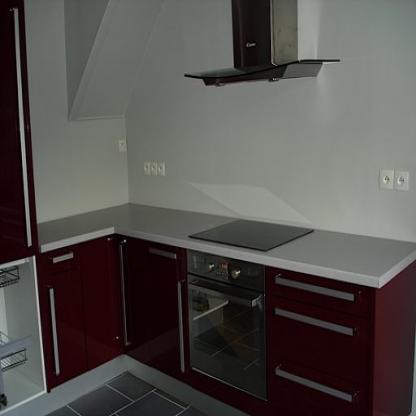
Scene: Indoor